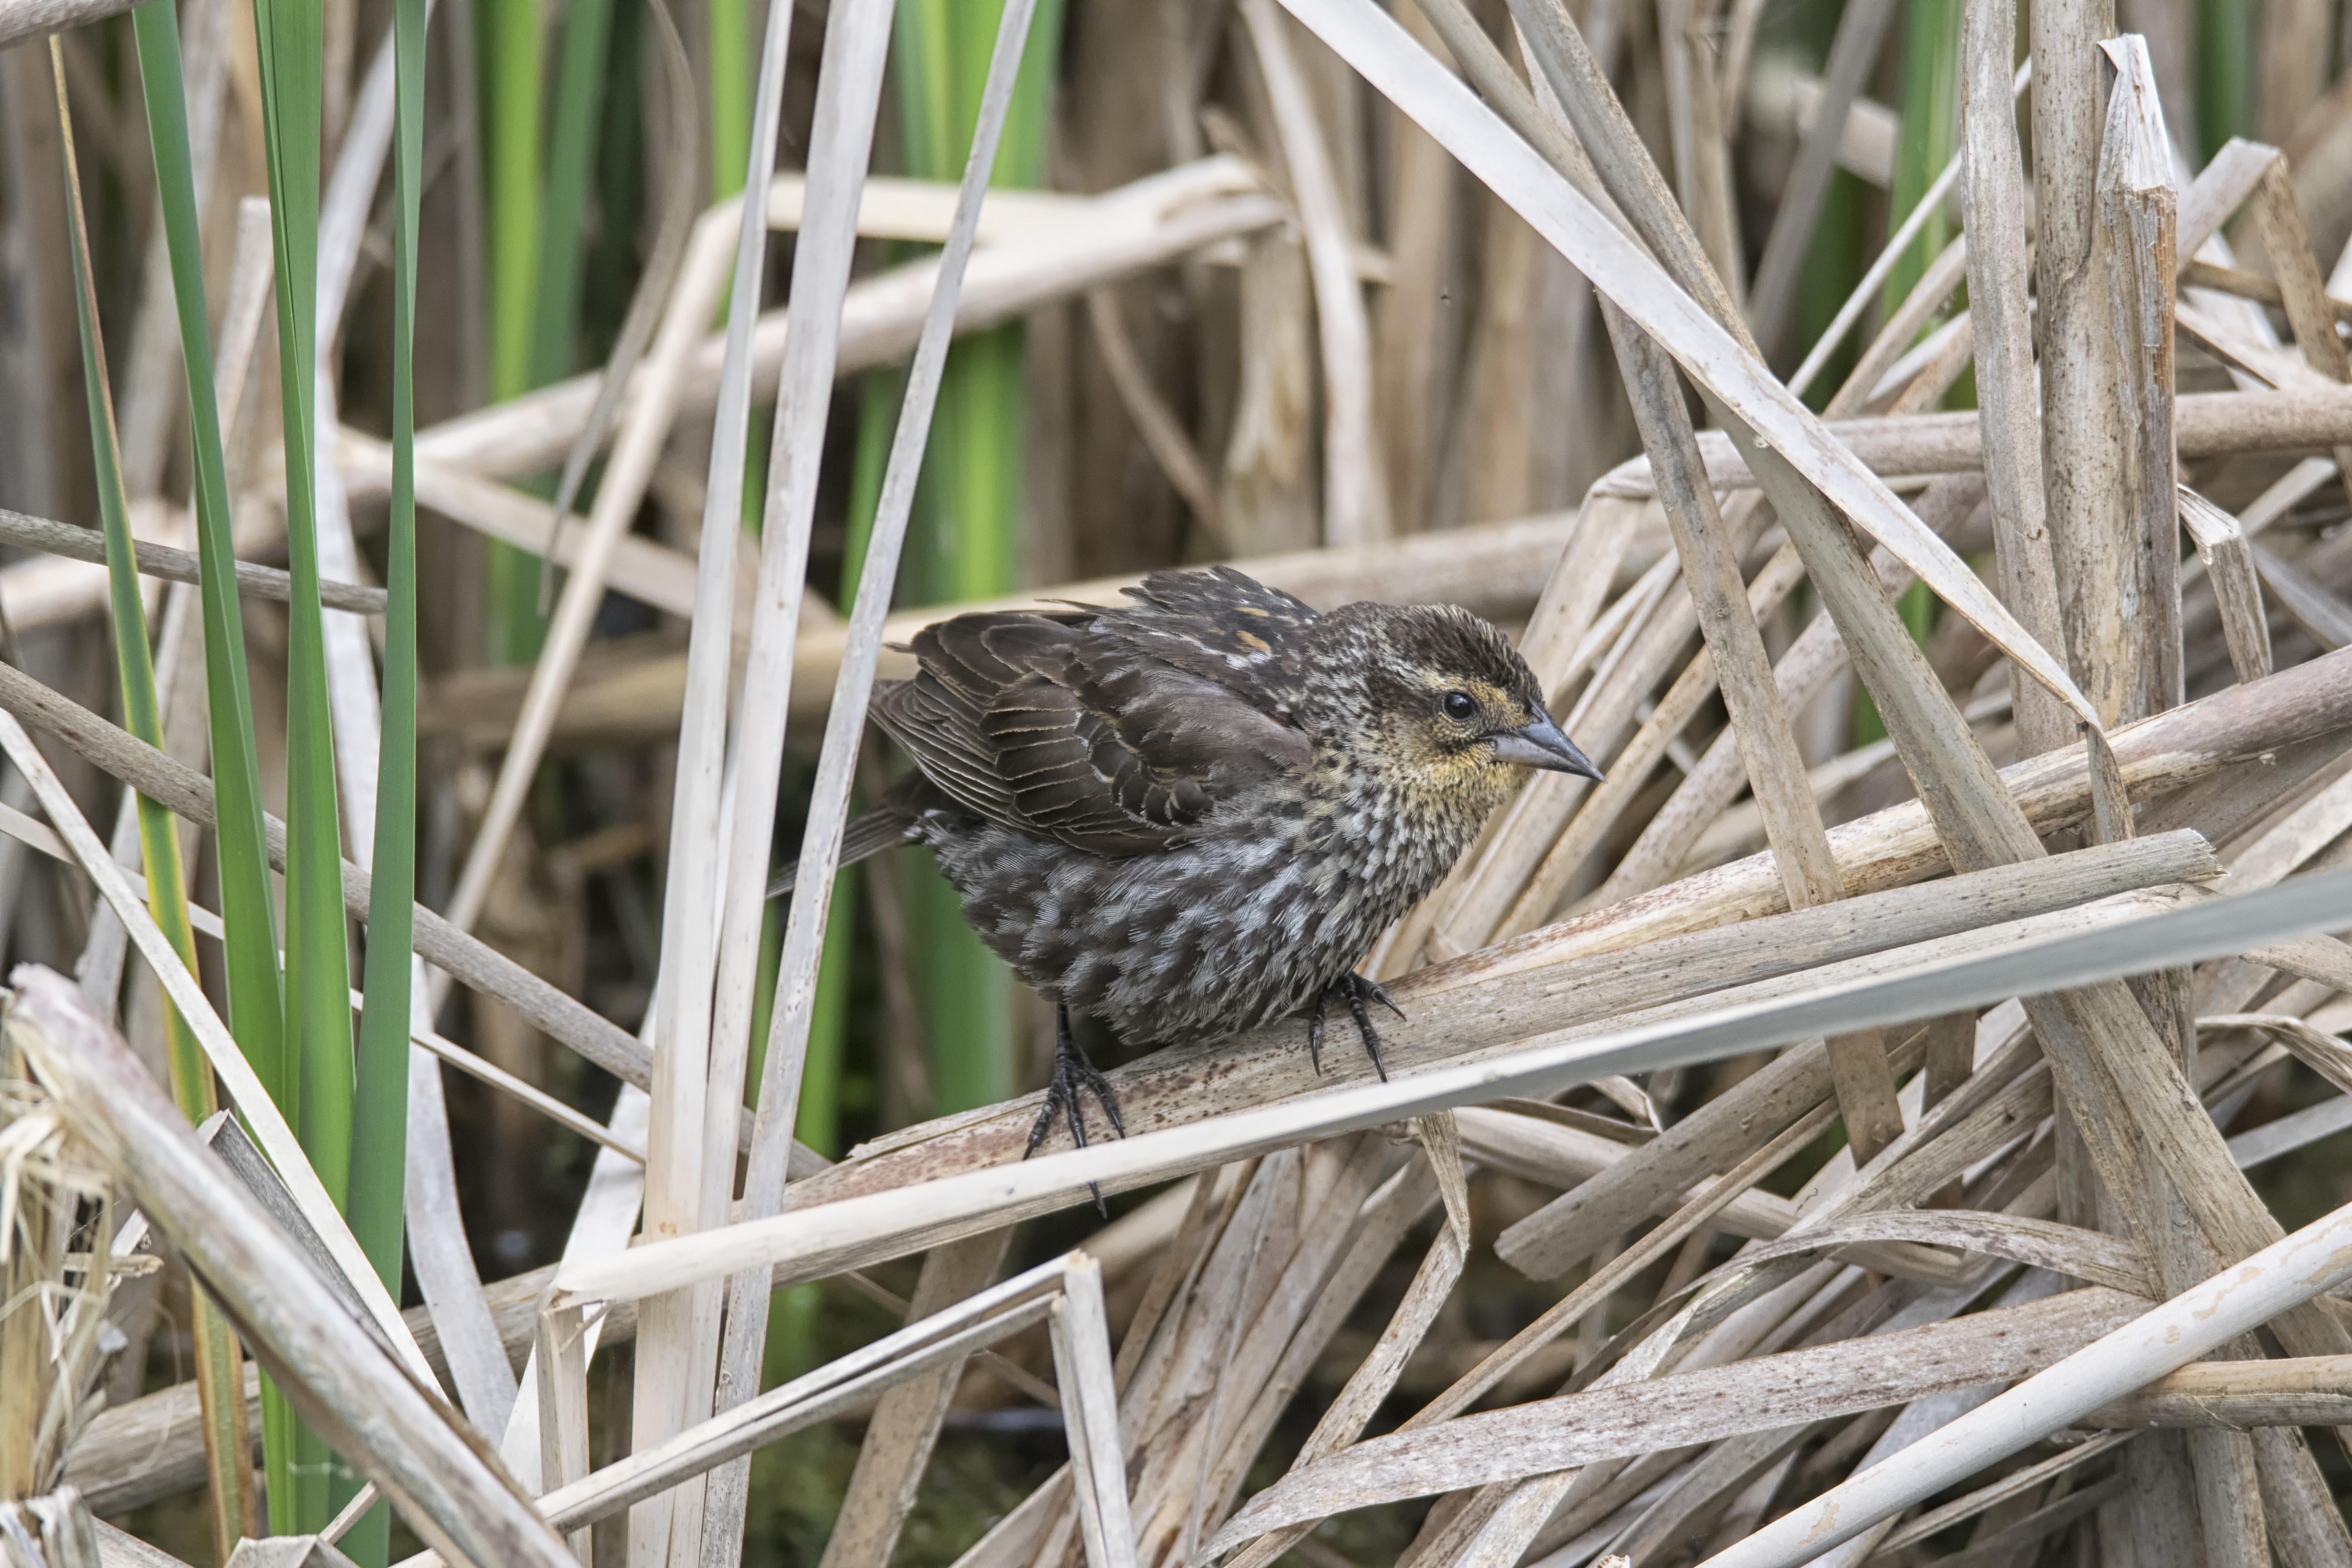
nature, grass, branch, bird, wing, wildlife, red, winged, fauna, canada, a, vertebrate, quebec, blackbird, sherbrooke, oiseau, carouge, paulettes, perching bird